Rite of Memphis-Misraim

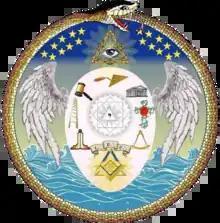

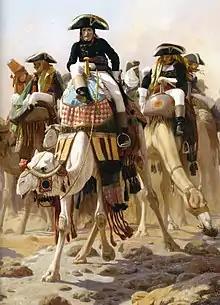

The Ancient and Primitive Rite of Memphis-Misraïm is a masonic rite combining esoteric spirituality with humanitarian ideals. Created in Naples in September 1881, it emerged from the fusion of two distinct masonic systems: the Rite of Misraïm, established in Venice in the late 18th century and brought to France in 1814 by the Bédarride brothers, and the Rite of Memphis, founded by Jacques-Étienne Marconis de Nègre in 1838. The rite is commonly known as "Egyptian Freemasonry" due to its extensive use of hermetic philosophy and Ancient Egyptian symbolism in its degree system and rituals.